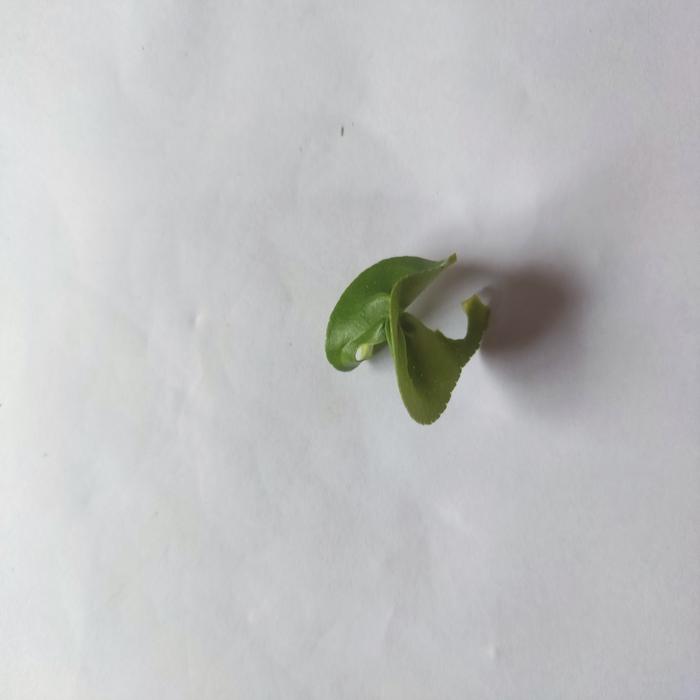
Crop: Lemon
Leaf condition: Leaf_Curl